Uranium mining in Utah

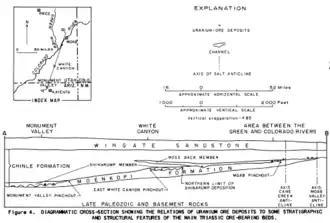
Geologic Cross Section through Monument Valley and White Canyon showing key geologic features.

Uranium associated with copper mineralization at the White Canyon district was identified in 1920, but production did not begin until 1946. The geology is similar to that of the Monument Valley uranium district to the south which straddles the Utah/Arizona state line (see "Uranium mining in Arizona"). Uranium occurs in the Shinarump Member of the Triassic Chinle Formation. Primary ore minerals are uraninite and coffinite. Through 1965, the White Canyon district produced of UO.